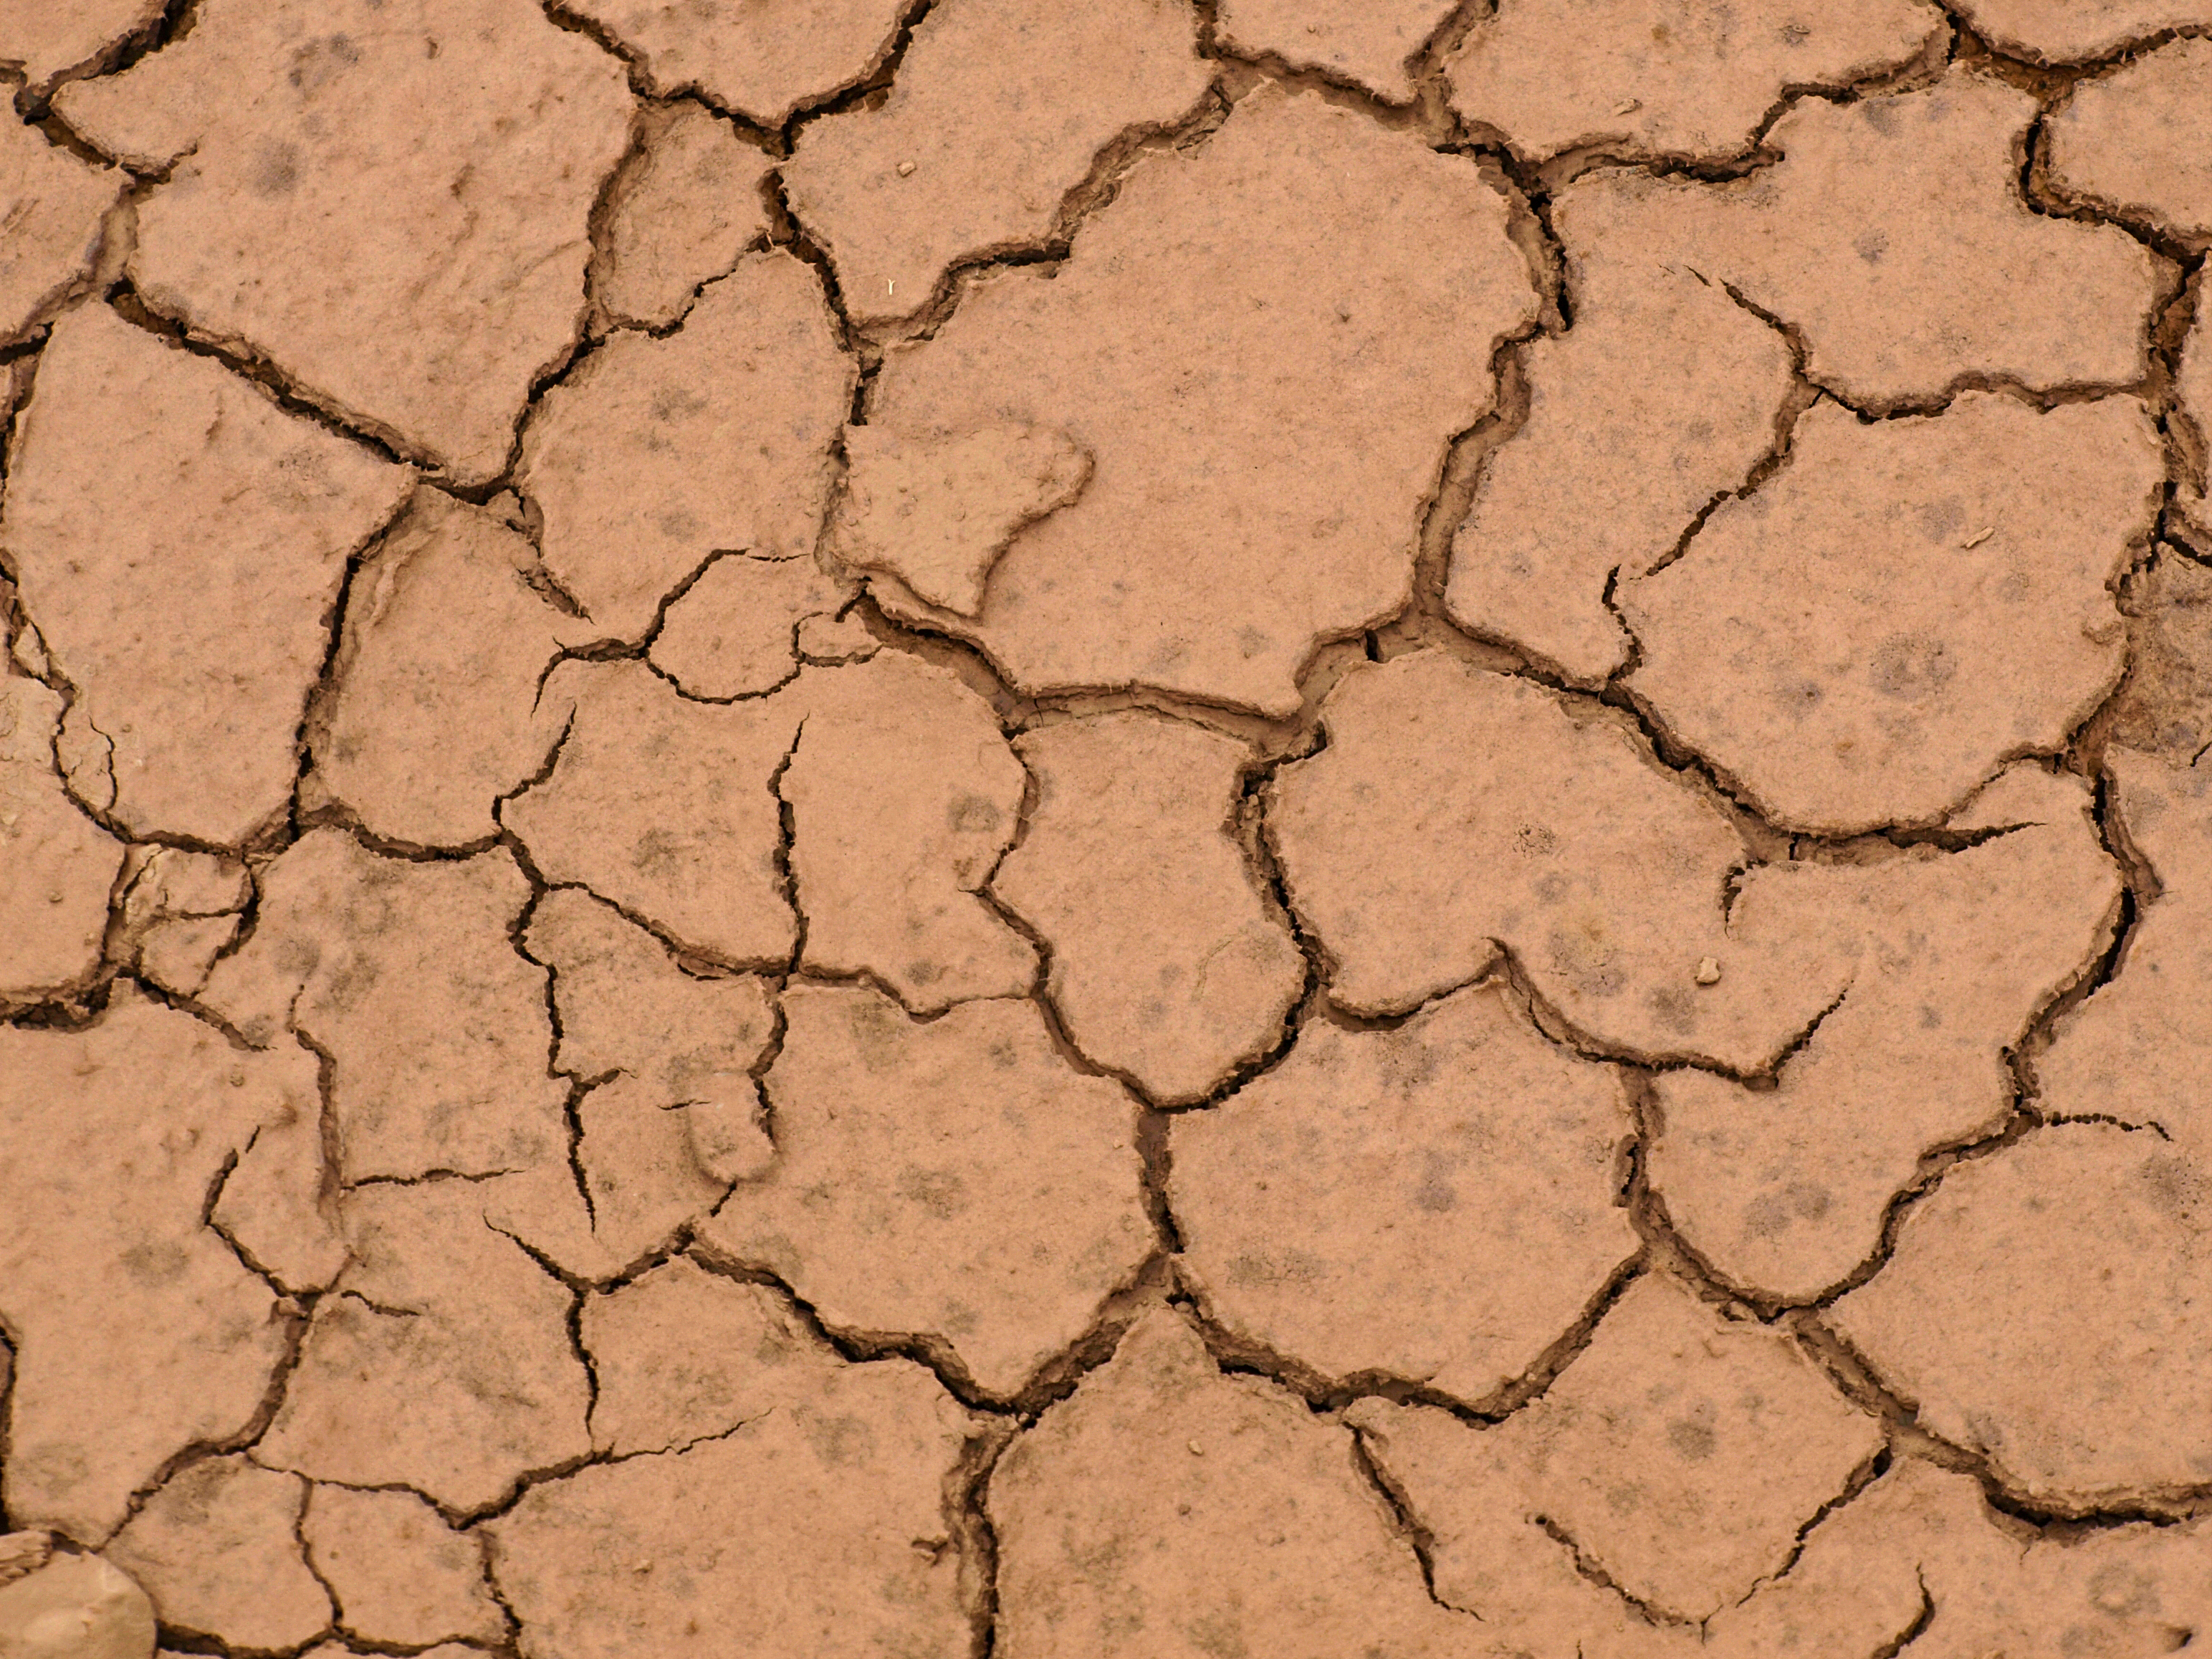
drought, soil, event, clay, beige, pattern